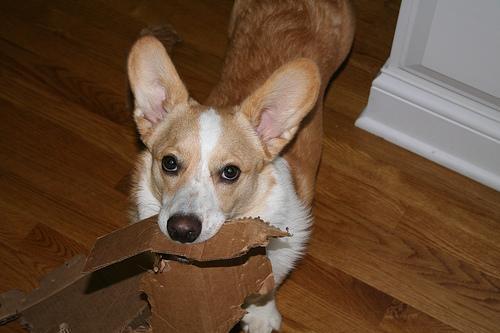
Cardigan